William Sample

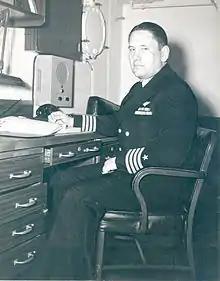

William Dodge Sample (March 9, 1898 – October 2, 1945) was a rear admiral in the United States Navy and an Escort Carrier Division commander in World War II. He was the youngest rear admiral in the Pacific Theater of World War II.